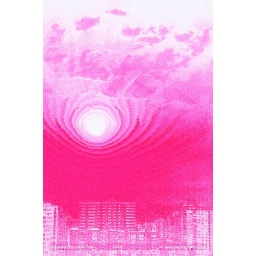
rose petals in the sky